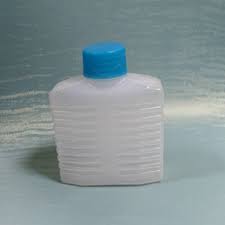
Label: plastic